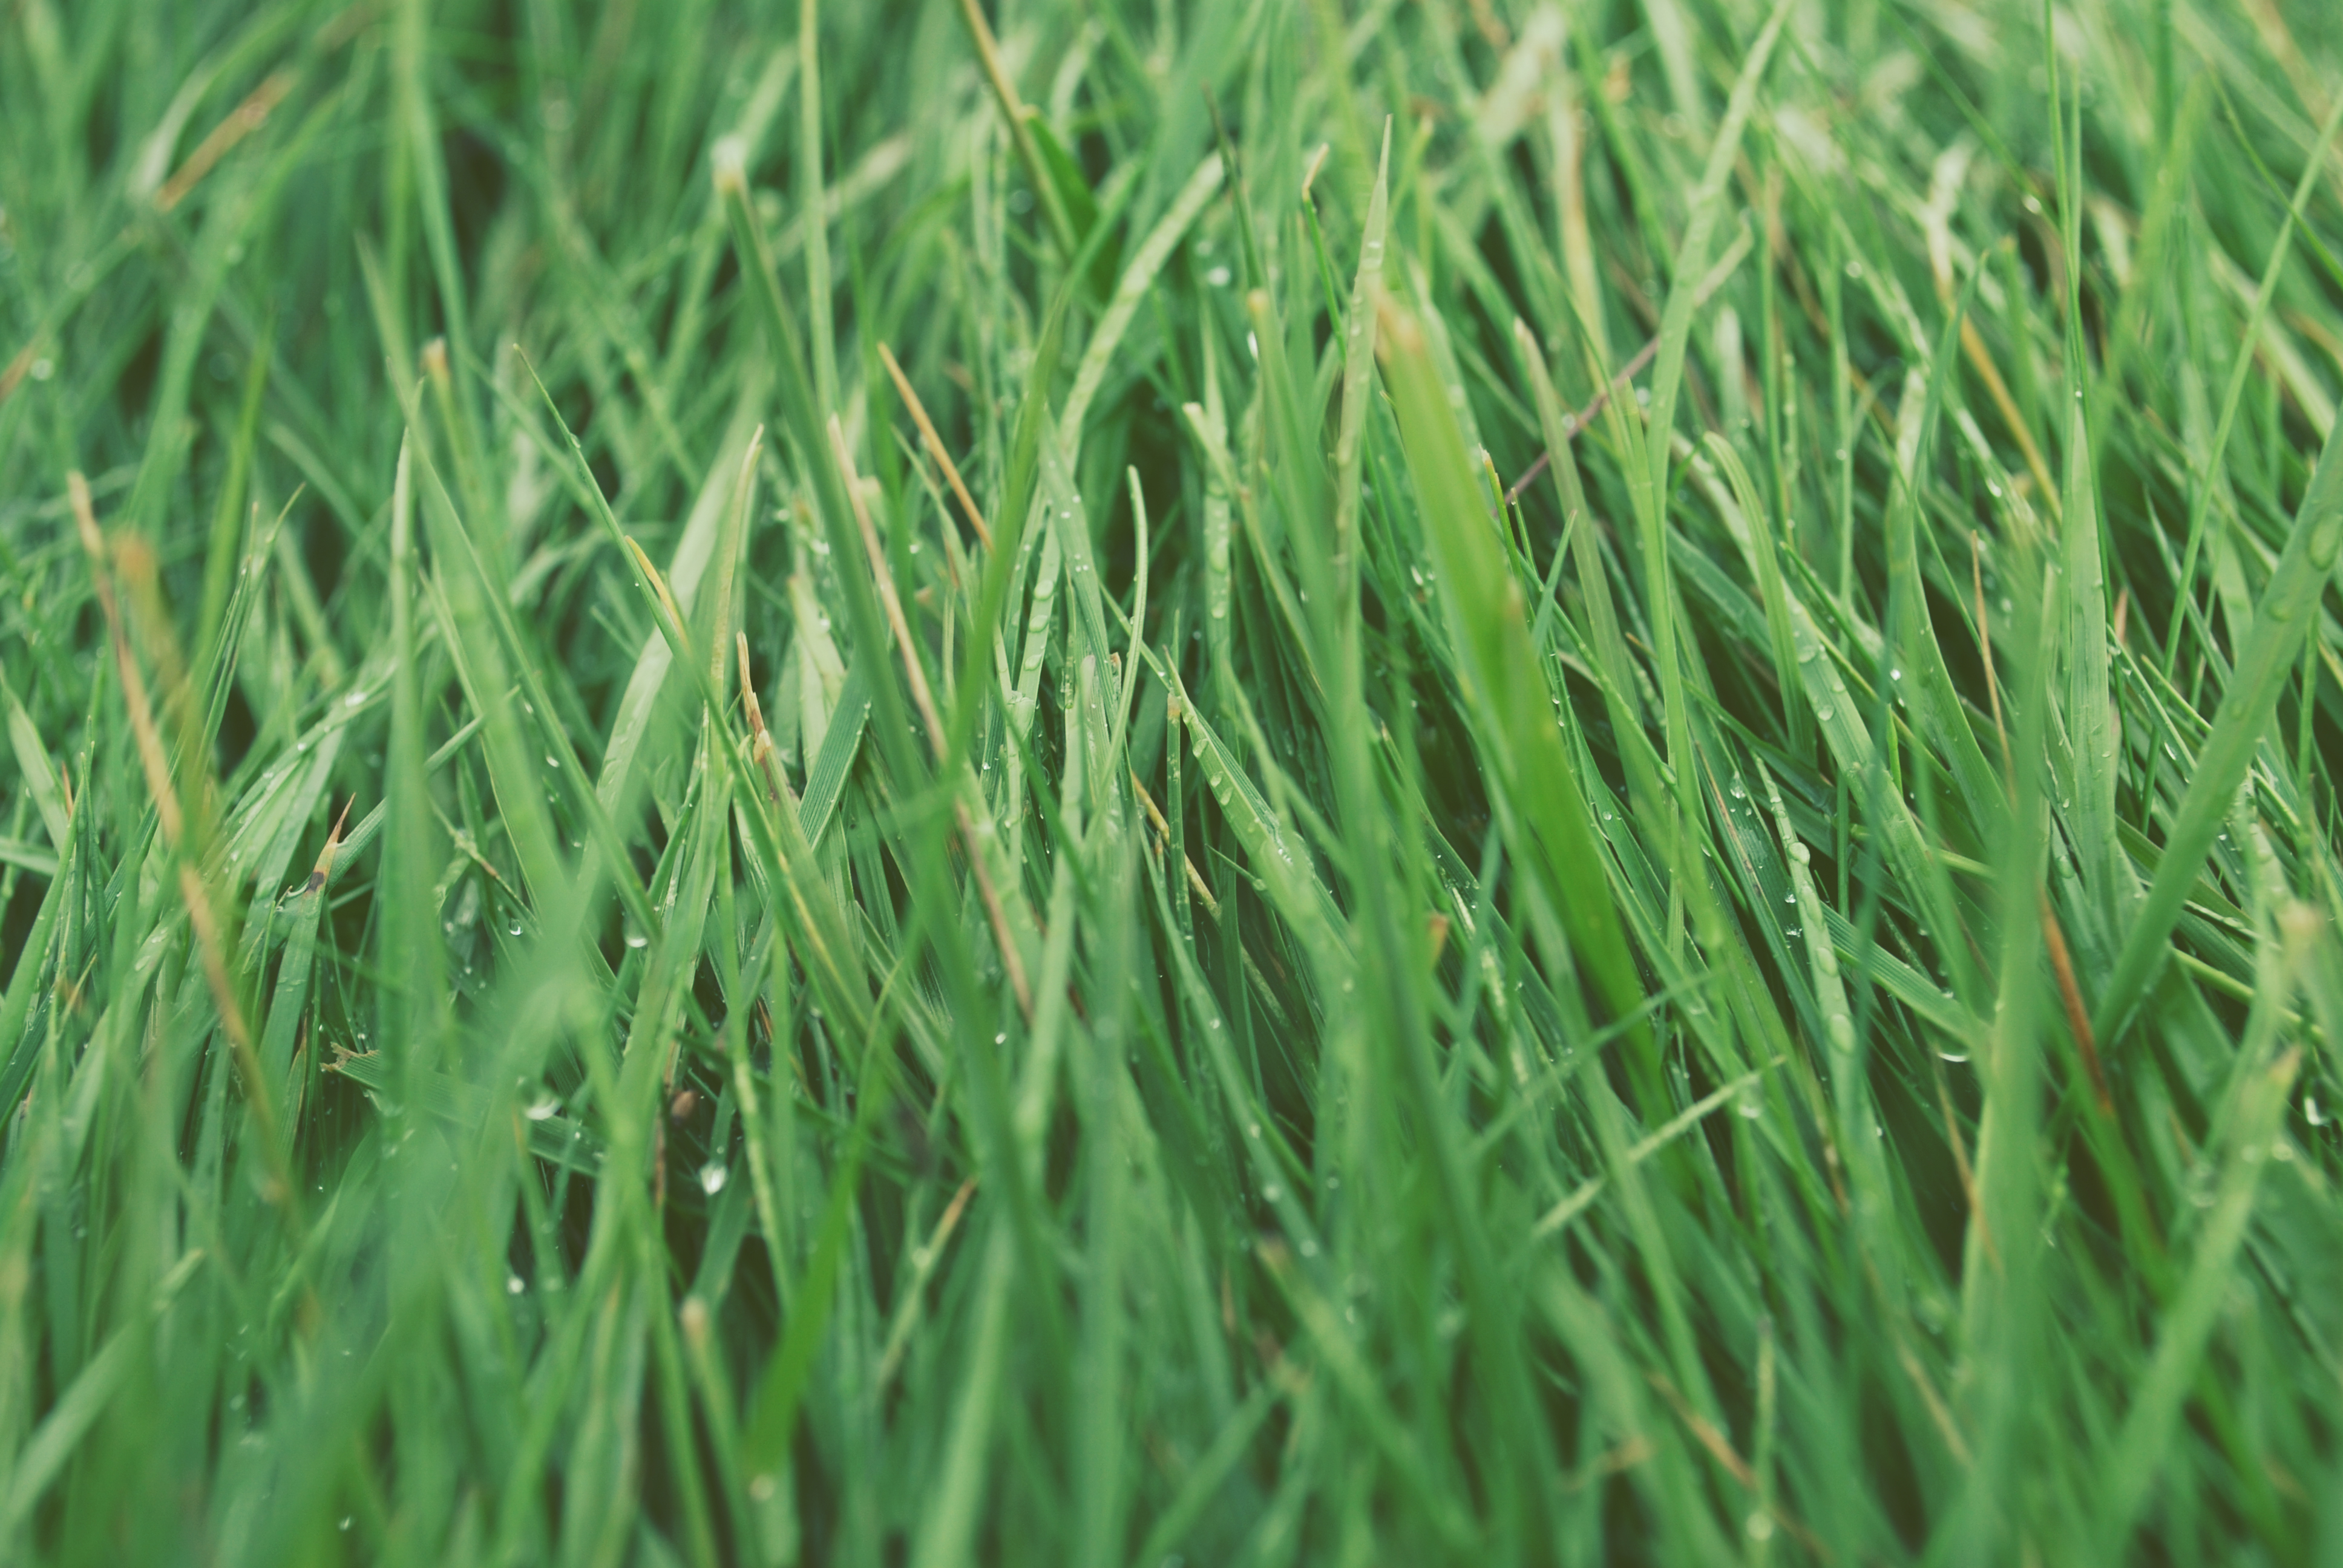
nature, grass, dew, plant, field, lawn, meadow, prairie, morning, leaf, green, grassland, flooring, flowering plant, grass family, plant stem, land plant, hierochloe